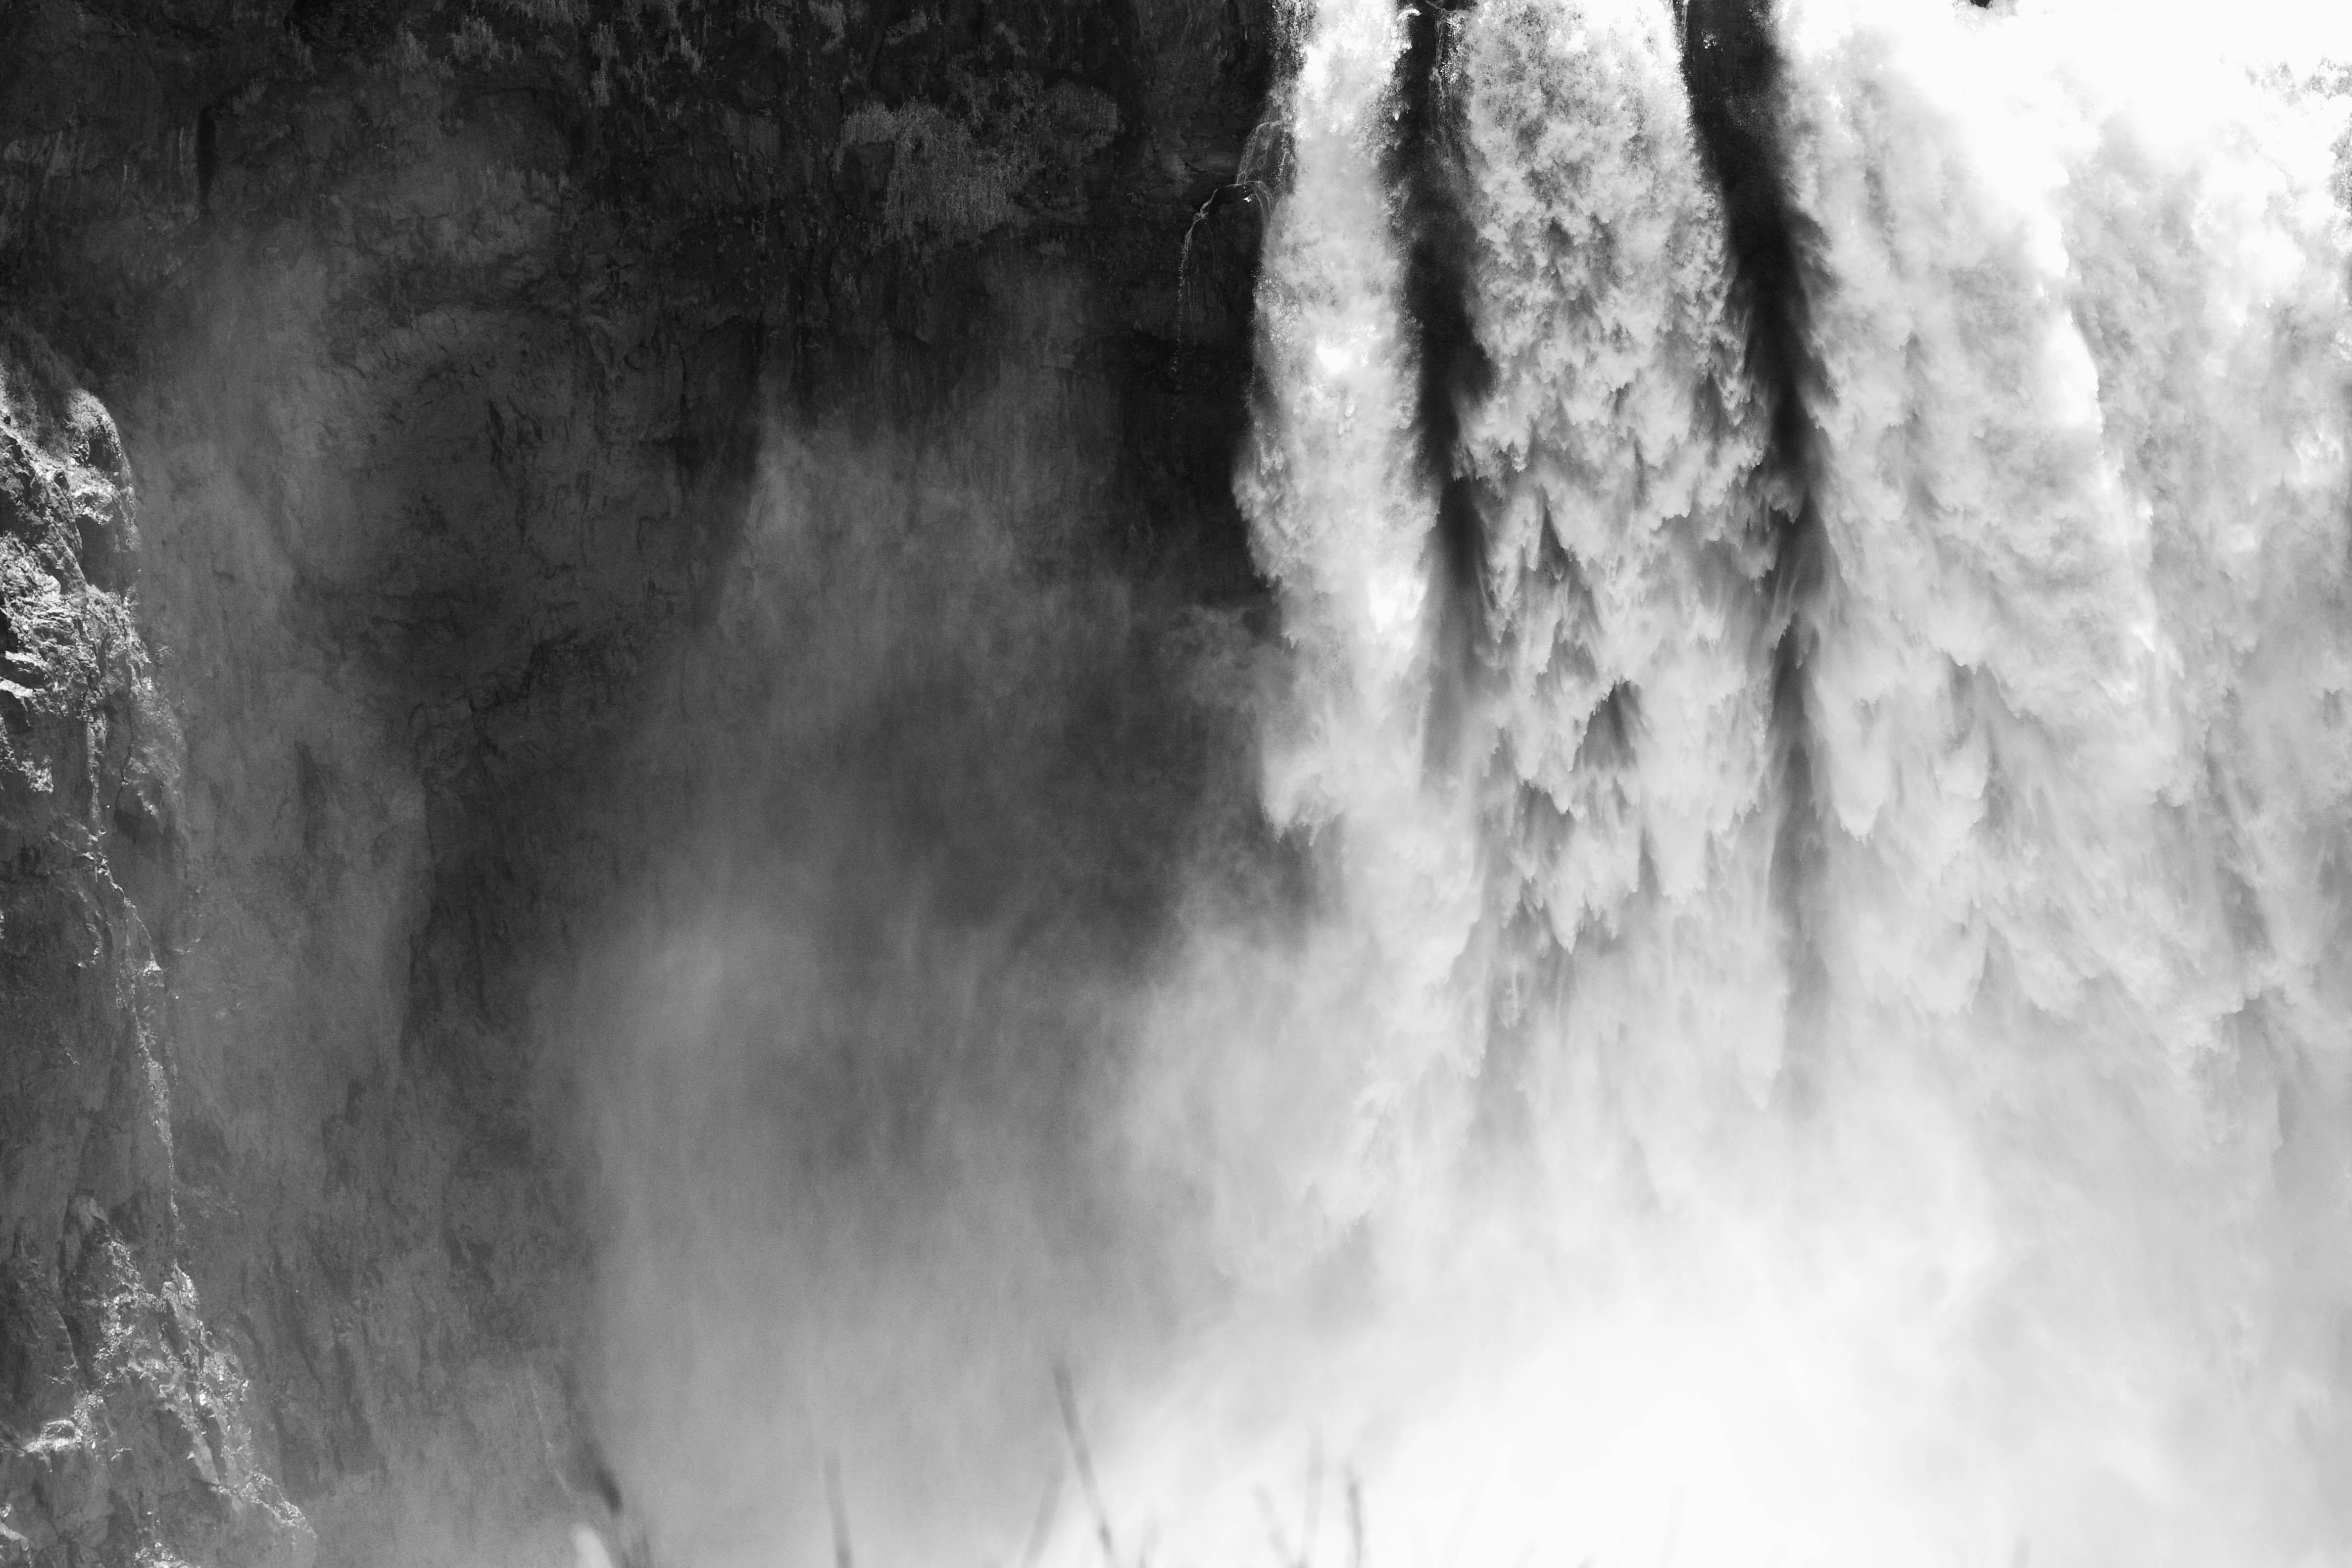
water, nature, waterfall, black and white, mist, wave, atmosphere, monochrome, washington, odyssey, water feature, freezing, monochrome photography, atmospheric phenomenon